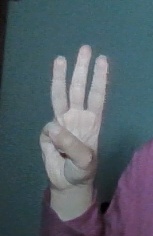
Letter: thaa